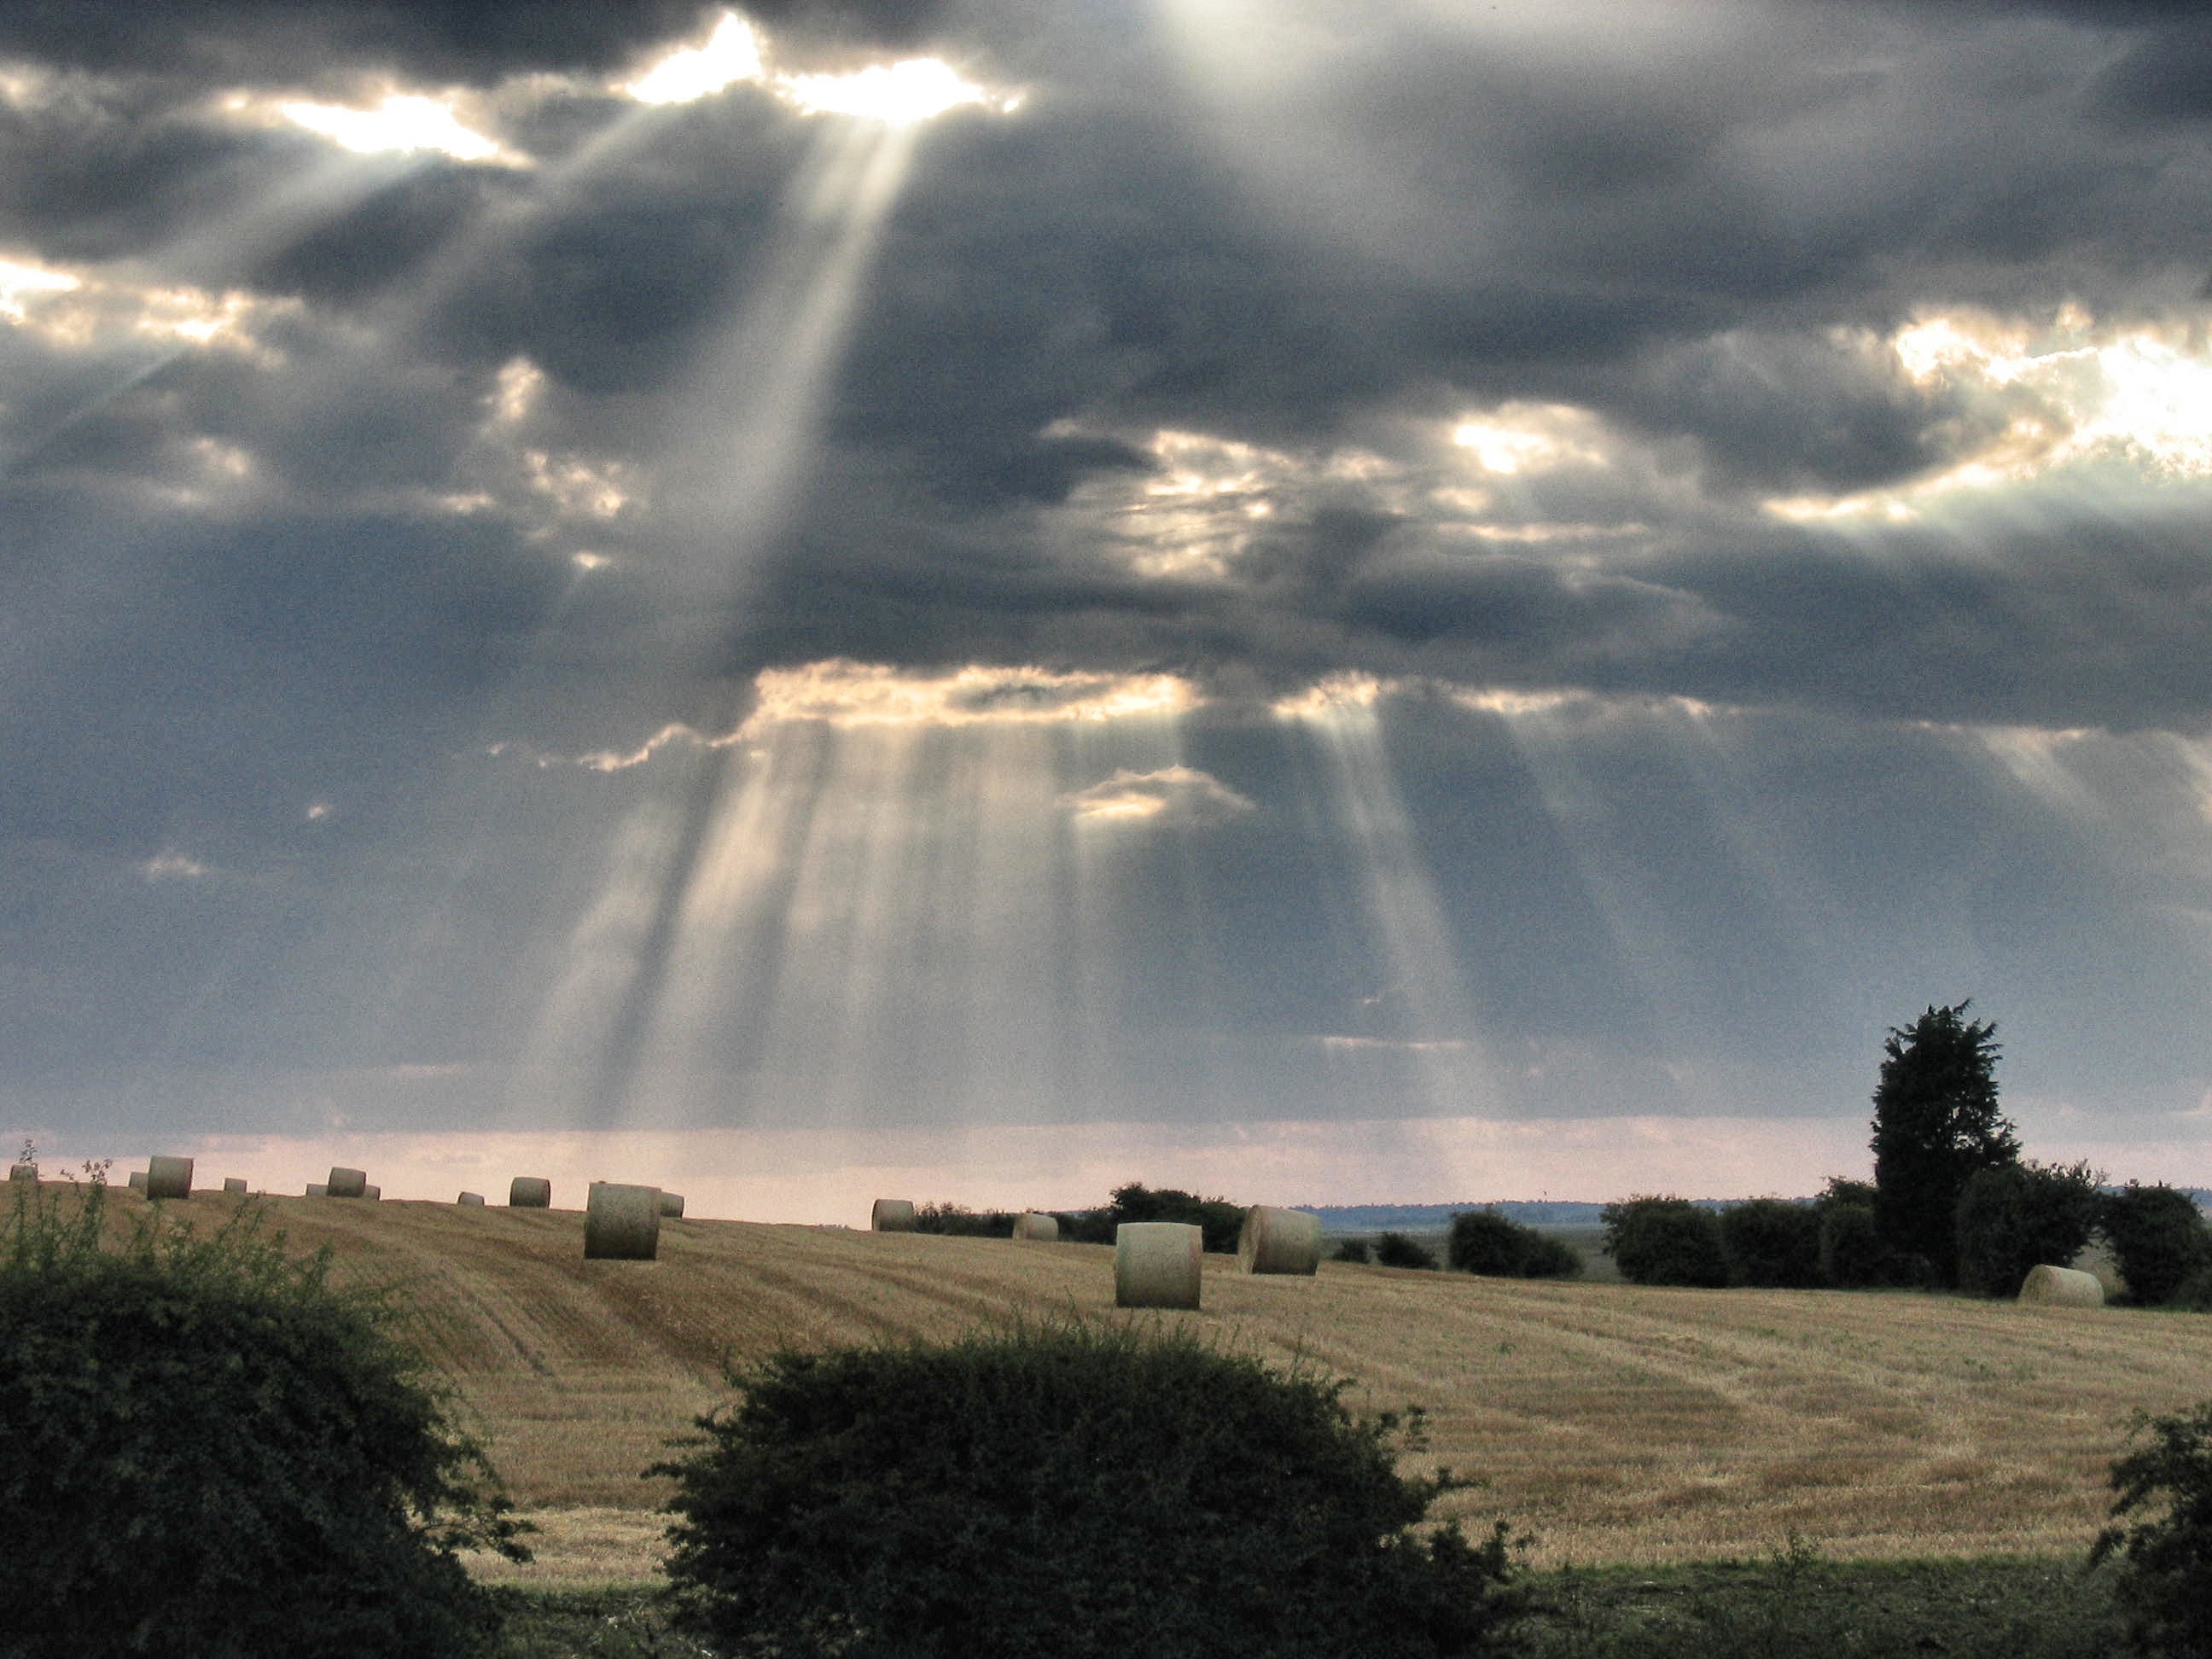
landscape, nature, horizon, light, cloud, sky, sun, field, sunlight, morning, dawn, atmosphere, dusk, evening, weather, plain, cloudscape, clouds, fields, shaft, rural area, meteorological phenomenon, atmospheric phenomenon, atmosphere of earth